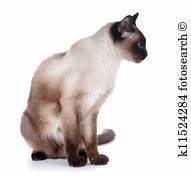
Label: gatto